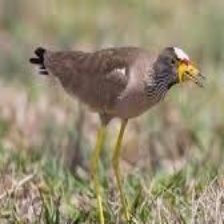
Species: WATTLED LAPWING
Scientific name: VANELLUS INDICUS